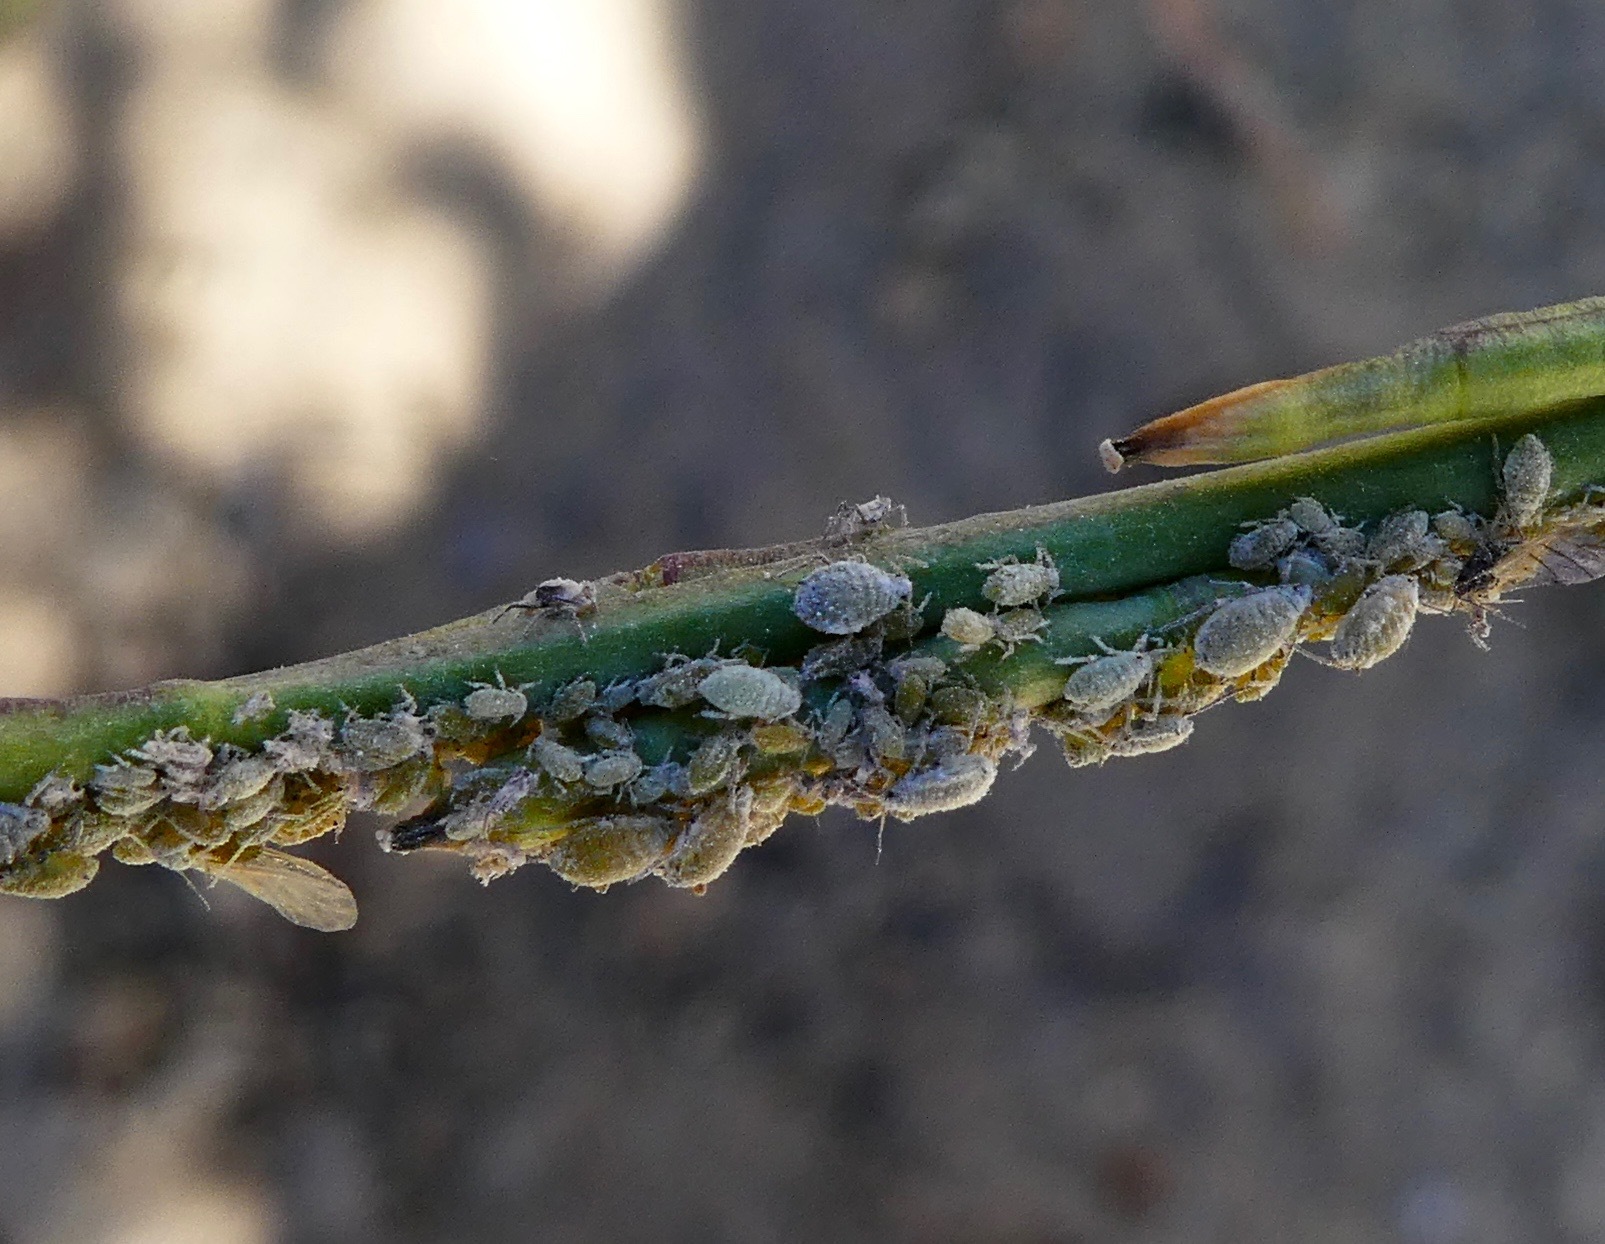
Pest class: cabbage_aphid